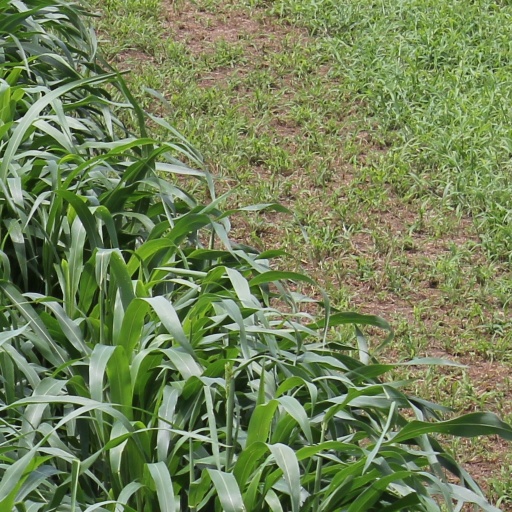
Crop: sorghum